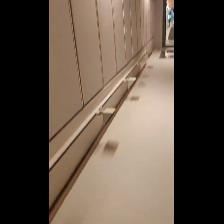
Label: NonHuman